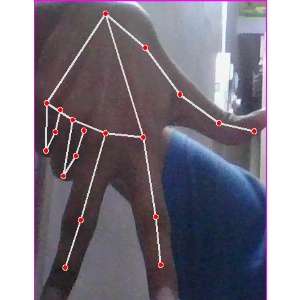
अक्षर: ग